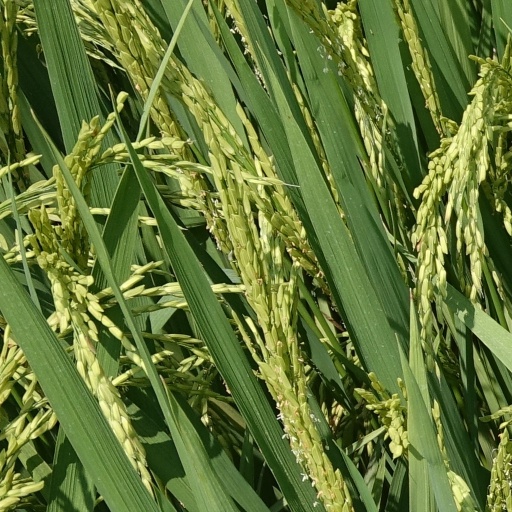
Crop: rice